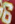
Number: 6